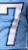
Number: 7